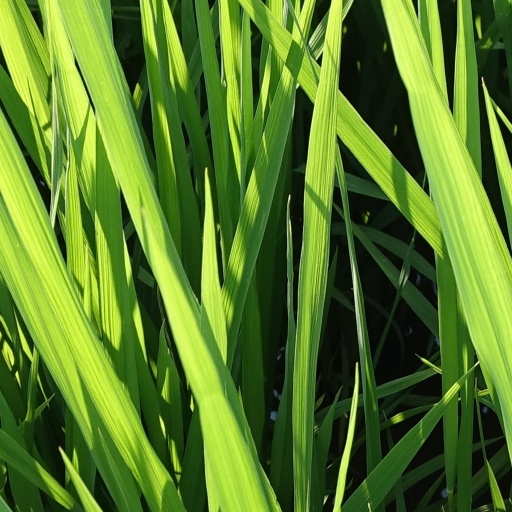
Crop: rice